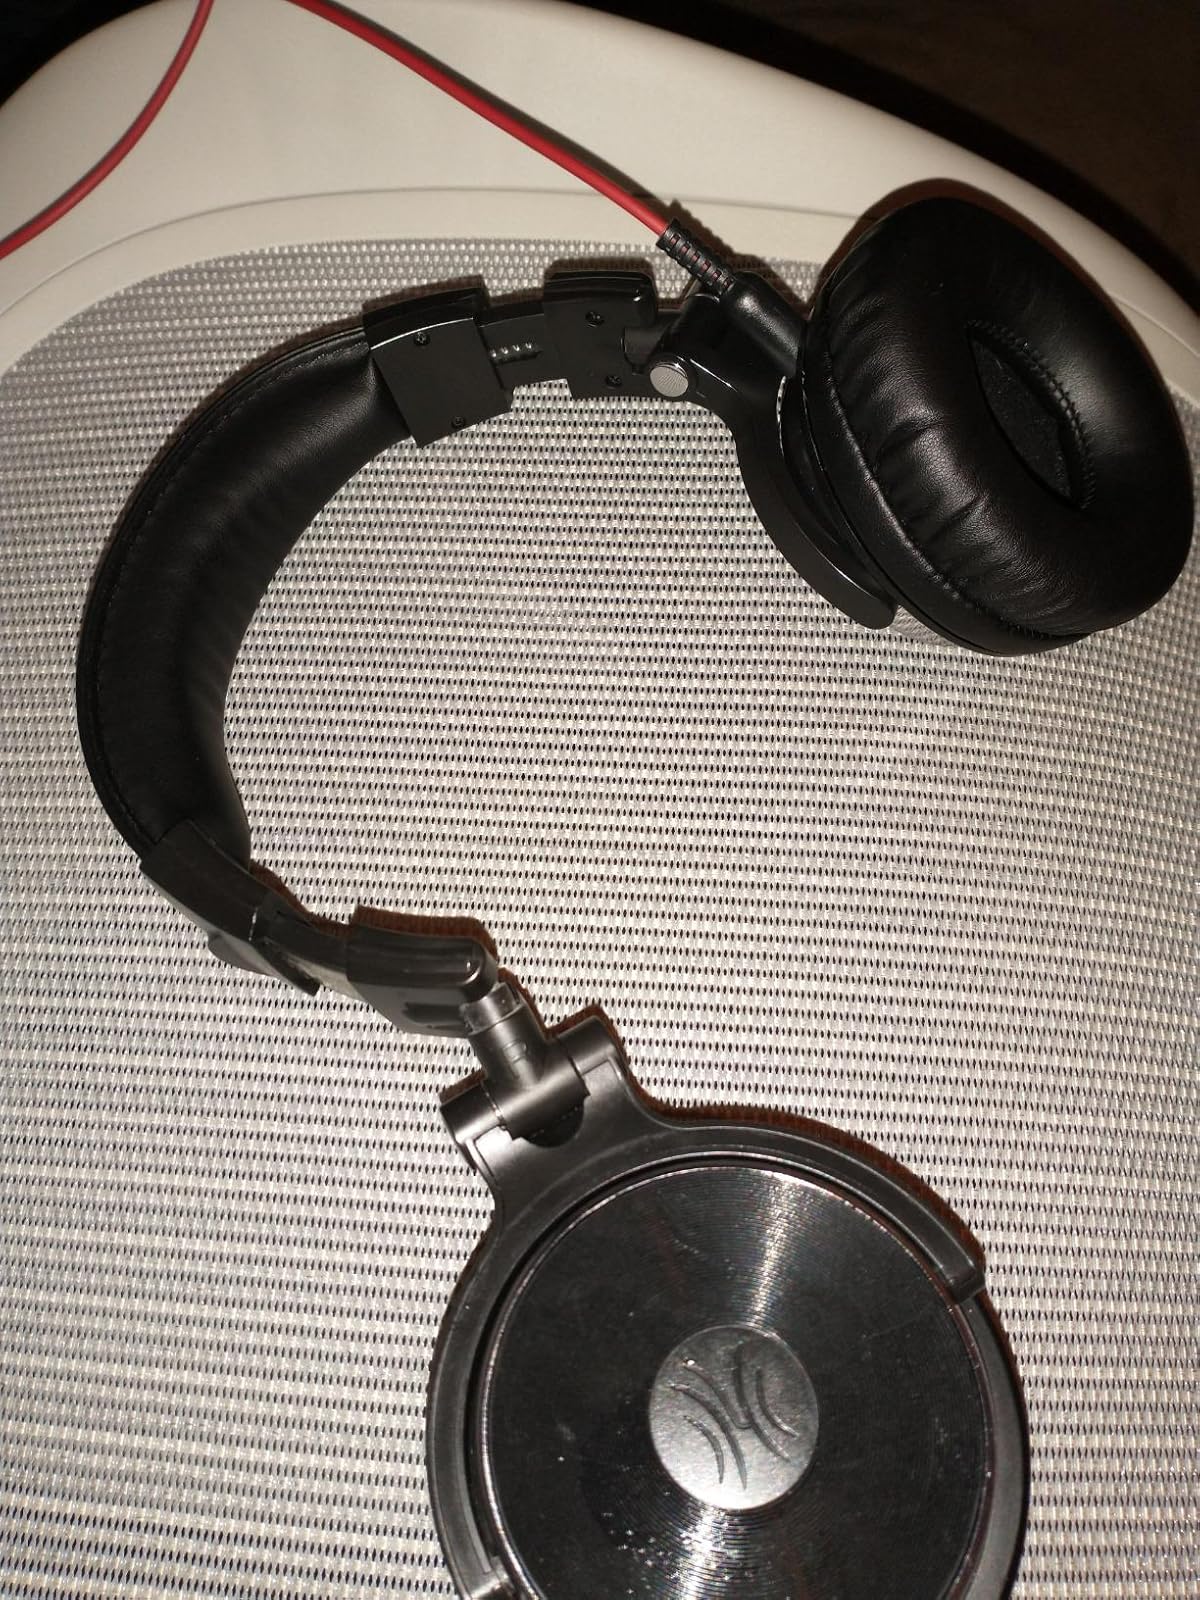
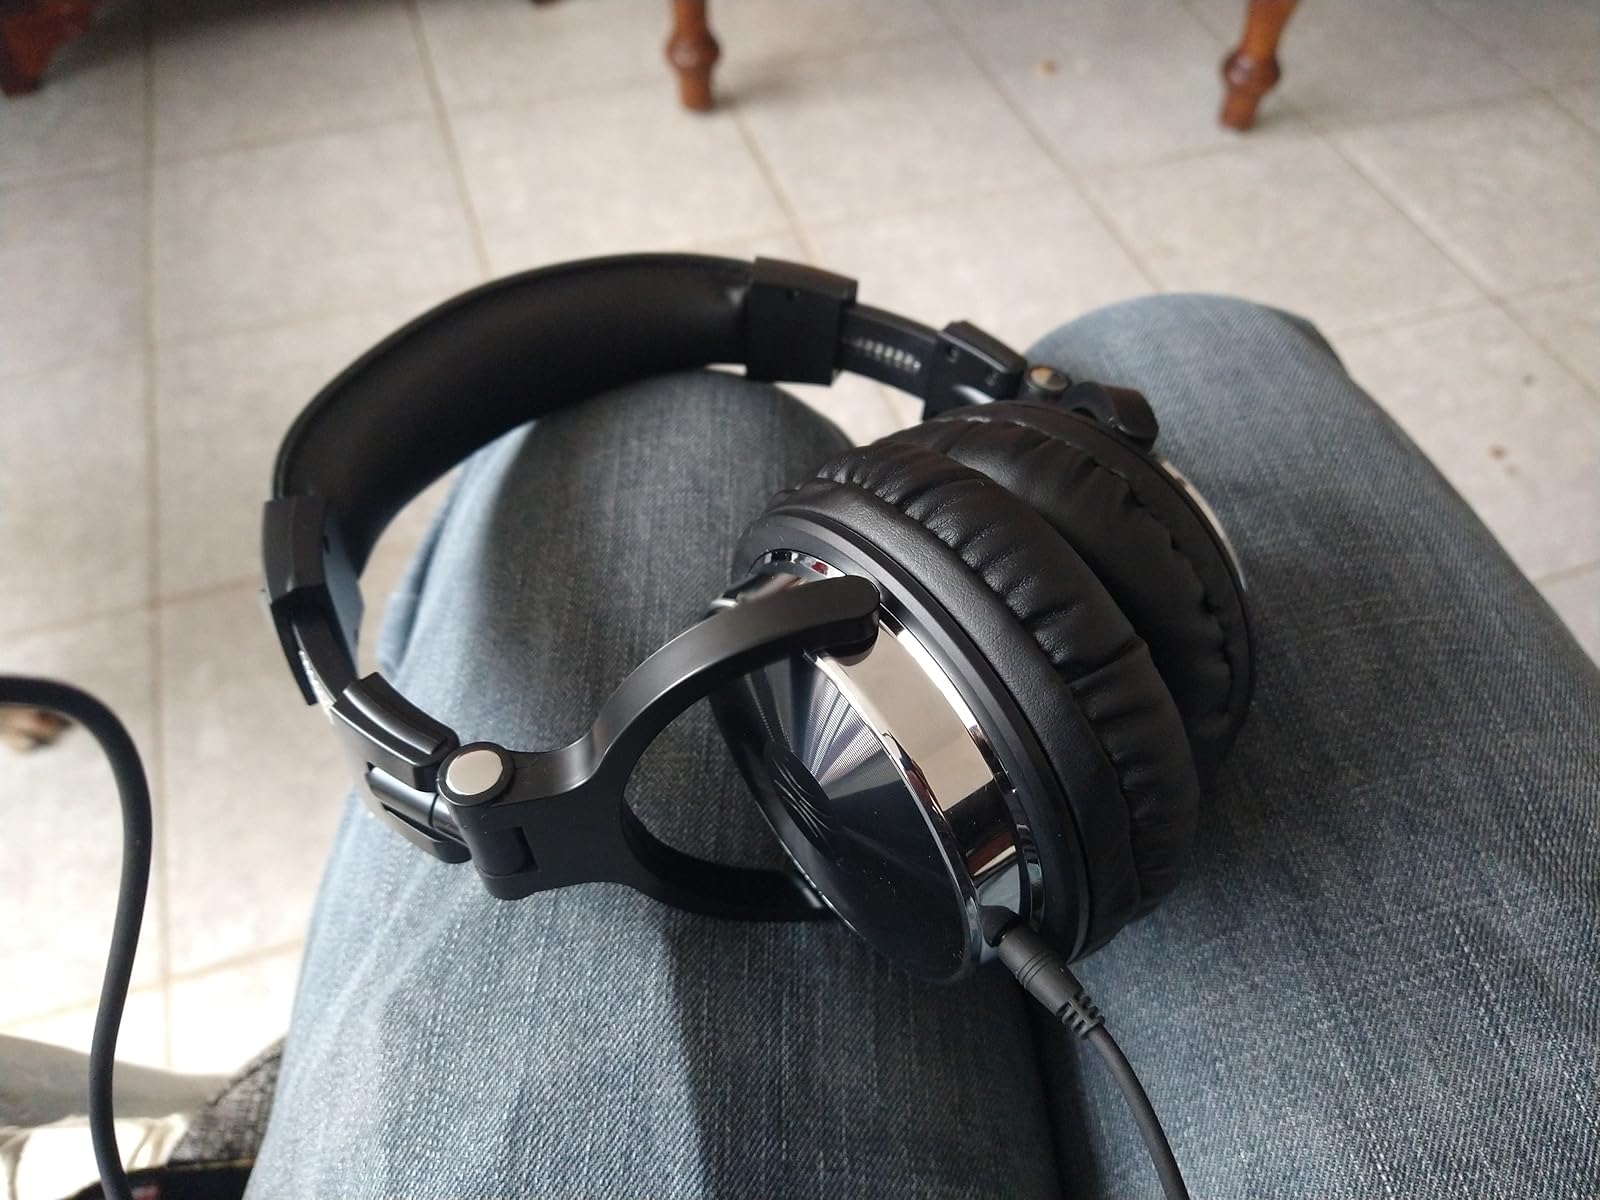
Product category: headphones
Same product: yes